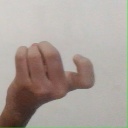
अक्षर: ज